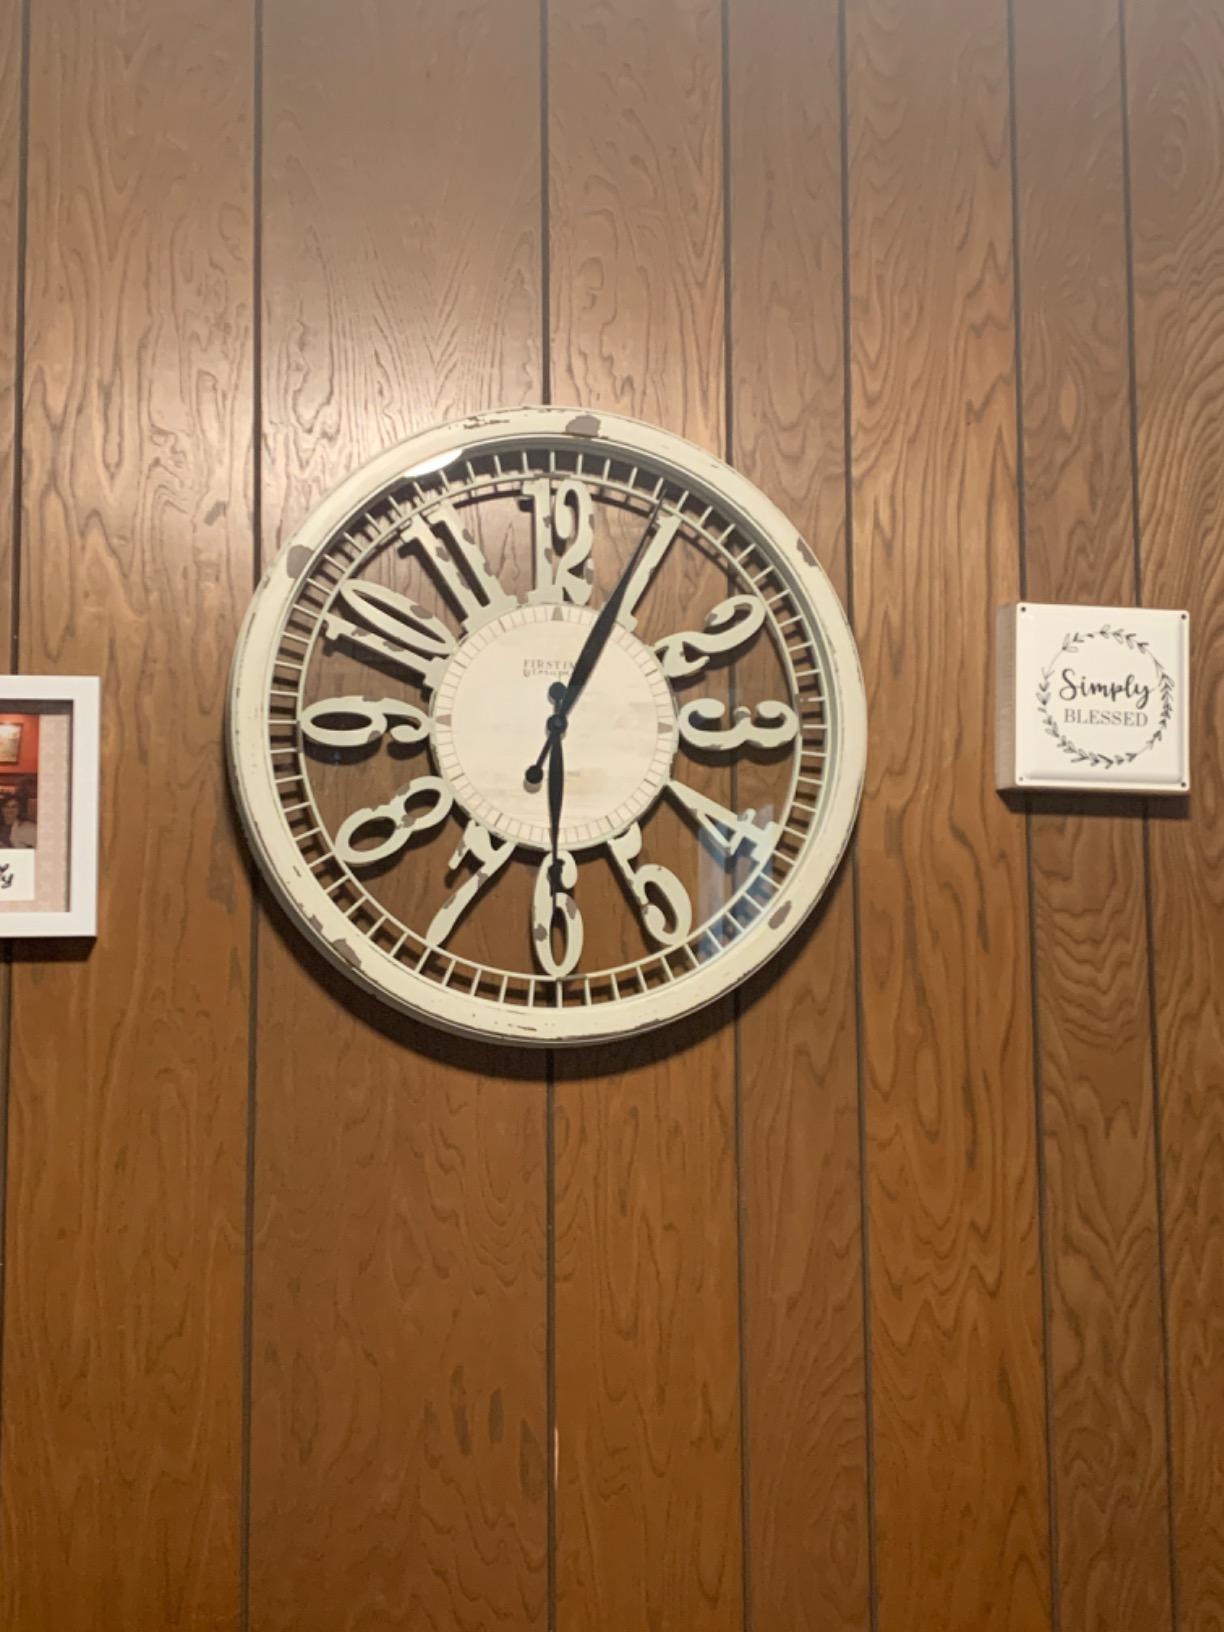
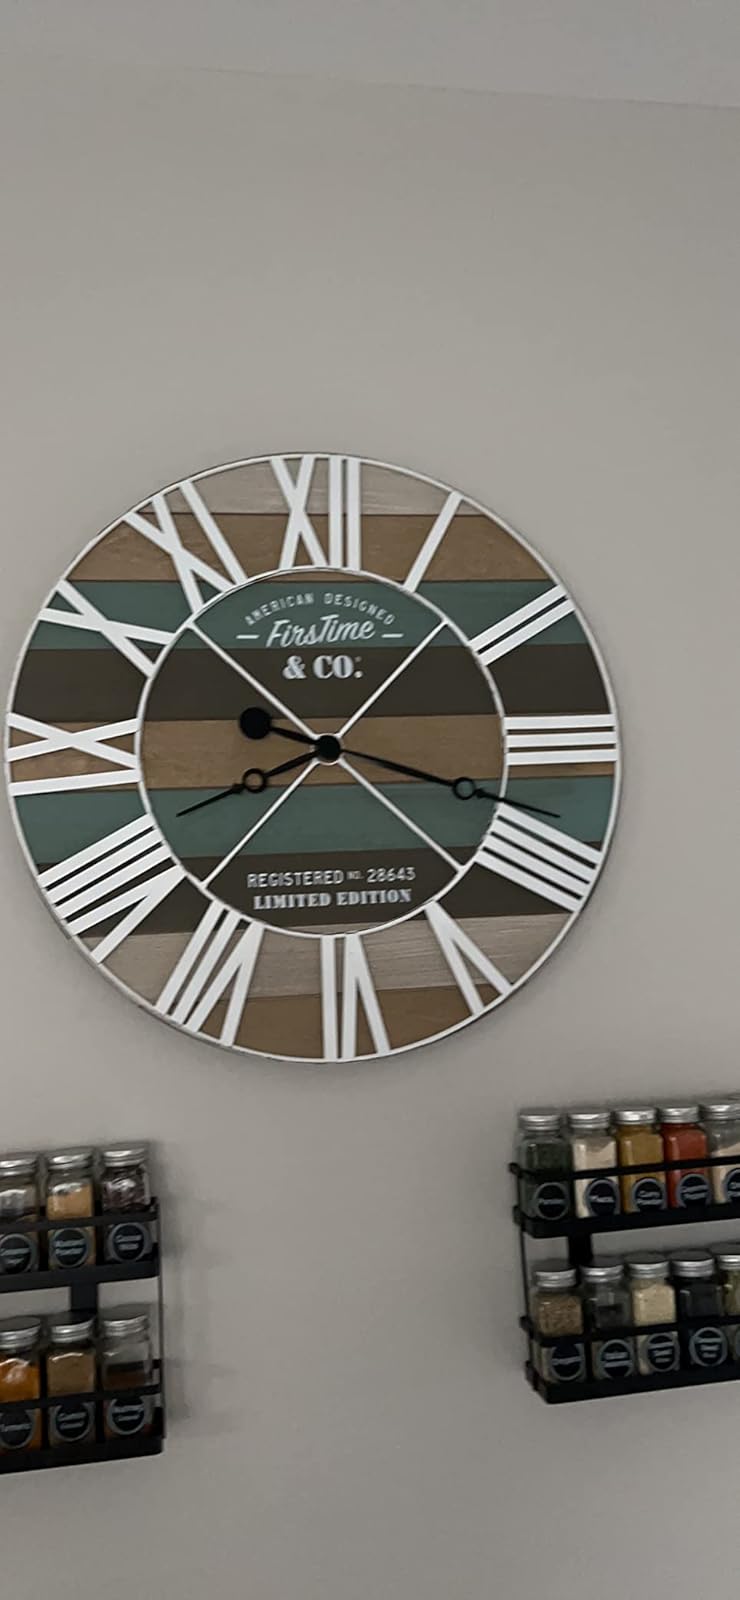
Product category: clock
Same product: no